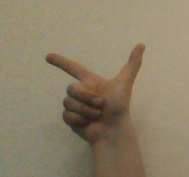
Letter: yaa